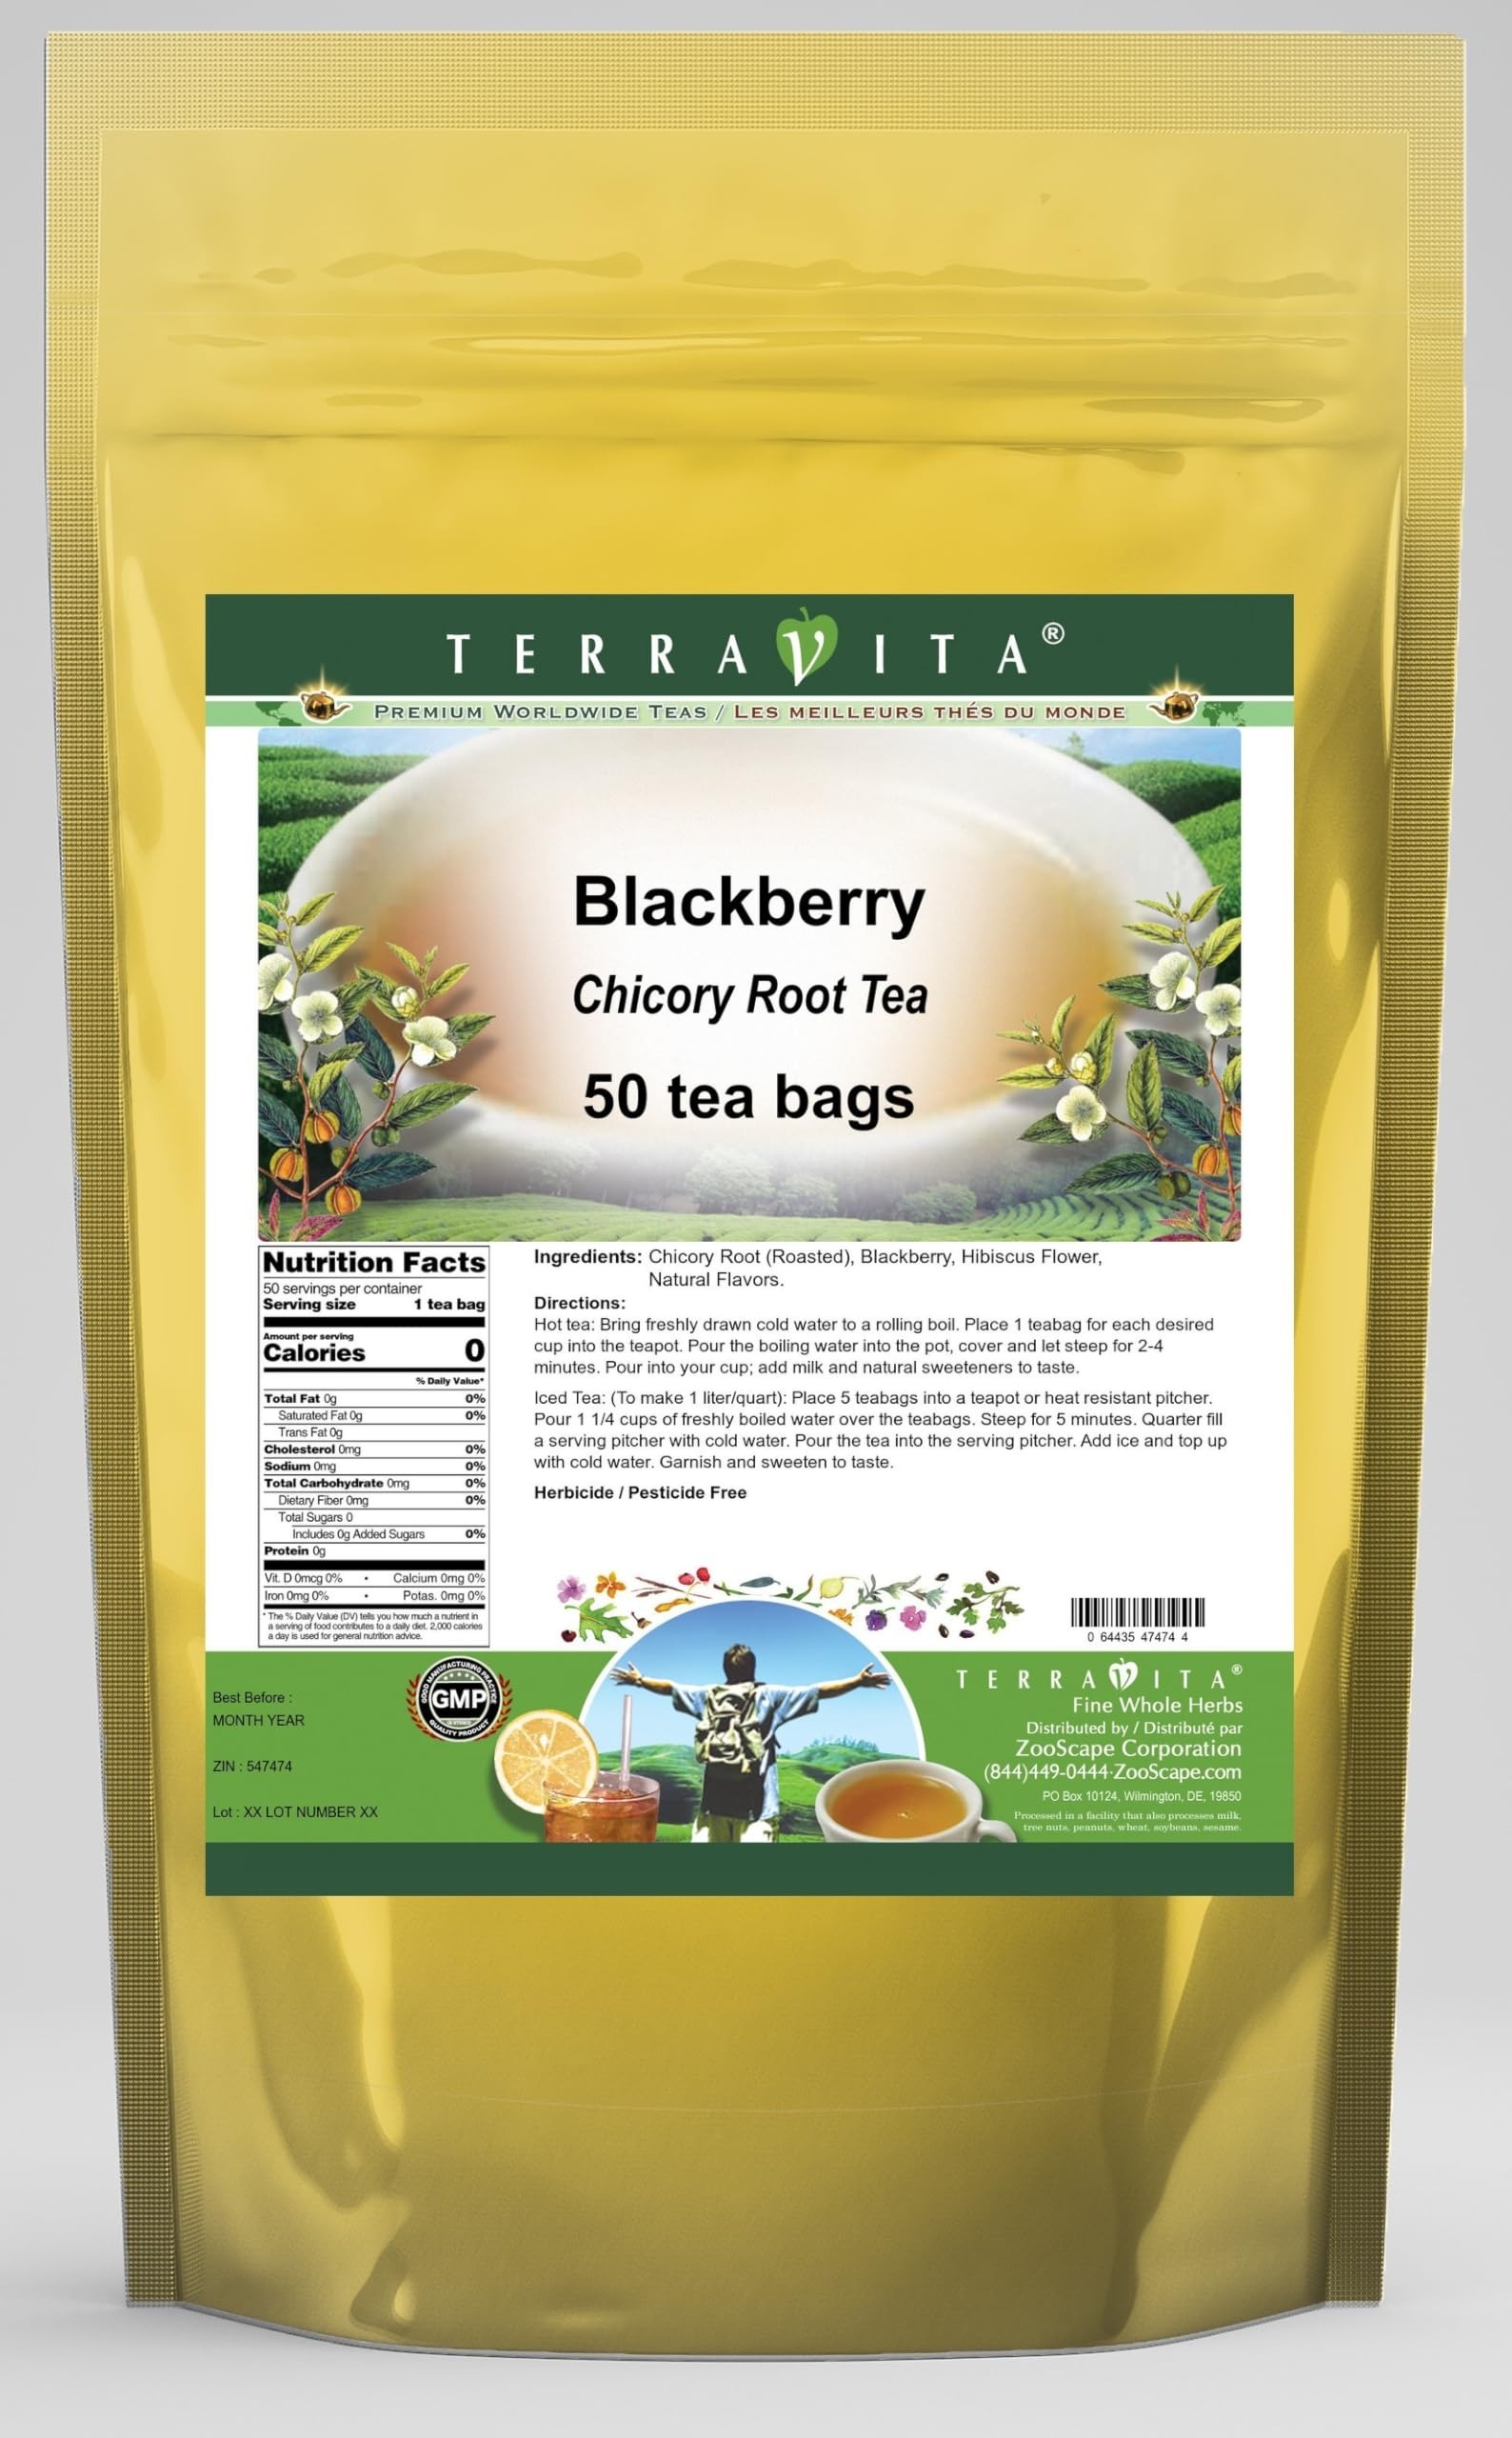
Item Name: Blackberry Chicory Root Tea (50 tea bags, ZIN: 547474) - 2 Pack
Bullet Point 1: Our Blackberry Chicory Root tea is a delicious flavored Chicory Root coffee alternative with Blackberry and Hibiscus Flower that you will really enjoy! The unique and caffeine-free Blackberry aroma and taste is a delight! - Ingredients: Chicory Root, Blackberry, Hibiscus Flower and Natural Blackberry Flavor.
Bullet Point 2: No fillers.
Bullet Point 3: Manufacturer: TerraVita
Bullet Point 4: Size: 50 tea bags
Bullet Point 5: Chicory Root Tea Bags - Packed in a convenient upright pouch!
Product Description: Our Blackberry Chicory Root tea is a delicious flavored Chicory Root coffee alternative with Blackberry and Hibiscus Flower that you will really enjoy! The unique and caffeine-free Blackberry aroma and taste is a delight! - Ingredients: Chicory Root, Blackberry, Hibiscus Flower and Natural Blackberry Flavor. - Hot tea brewing method: Bring freshly drawn cold water to a rolling boil. Place 1 teabag for each desired cup into the teapot. Pour the boiling water into the pot, cover and let steep for 2-4 minutes. Pour into your cup; add milk and natural sweeteners to taste. - Iced tea brewing method: (To make 1 liter/quart): Place 5 teabags into a teapot or heat resistant pitcher. Pour 1 1/4 cups of freshly boiled water over the teabags. Steep for 5 minutes. Quarter fill a serving pitcher with cold water. Pour the tea into the serving pitcher. Add ice and top up with cold water. Garnish and sweeten to taste. - TerraVita is an exclusive line of premium-quality, natural source products that use only the finest, purest and most potent ingredients found around the world. TerraVita is hallmarked by the highest possible standards of purity, potency, stability and freshness. All of our products are prepared with the highest elements of quality control, from raw materials through the entire manufacturing process, up to and including the moment that the bottles or bags are sealed for freshness and shipped out to you. Our highest possible standards are certified by independent laboratories and backed by our personal guarantee. - TerraVita exists to meet and ensure your family's health and wellness without the harmful effects of chemicals and health products. We strive to make all of our products affordable and reliable and are constantly searching the market to maintain our affordabili
Value: 100.0
Unit: Count

Price: 44.85